Kanishka

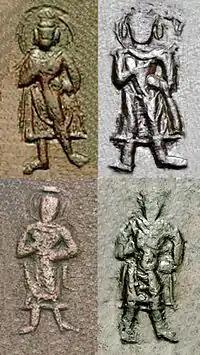
Depictions of the "Shakyamuni Buddha" (with legend ϷΑΚΑΜΑΝΟ ΒΟΔΔΟ "Shakamano Boddo") in Kanishka's coinage.

The Shakyamuni Buddha (with the legend "Sakamano Boudo", i.e. Shakamuni Buddha, another name for the historic Buddha Siddharta Gautama), standing to front, with left hand on hip and forming the abhaya mudra with the right hand. All these coins are in copper only, and usually rather worn.